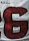
Number: 6